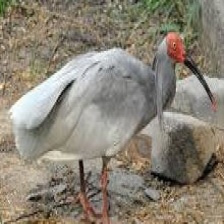
Species: ASIAN CRESTED IBIS
Scientific name: NIPPONIA NIPPON